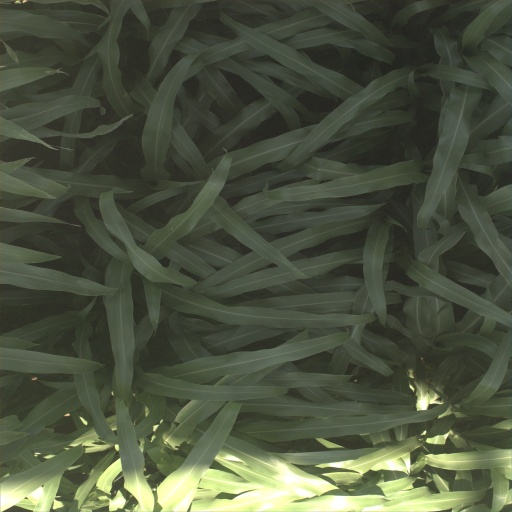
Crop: sorghum